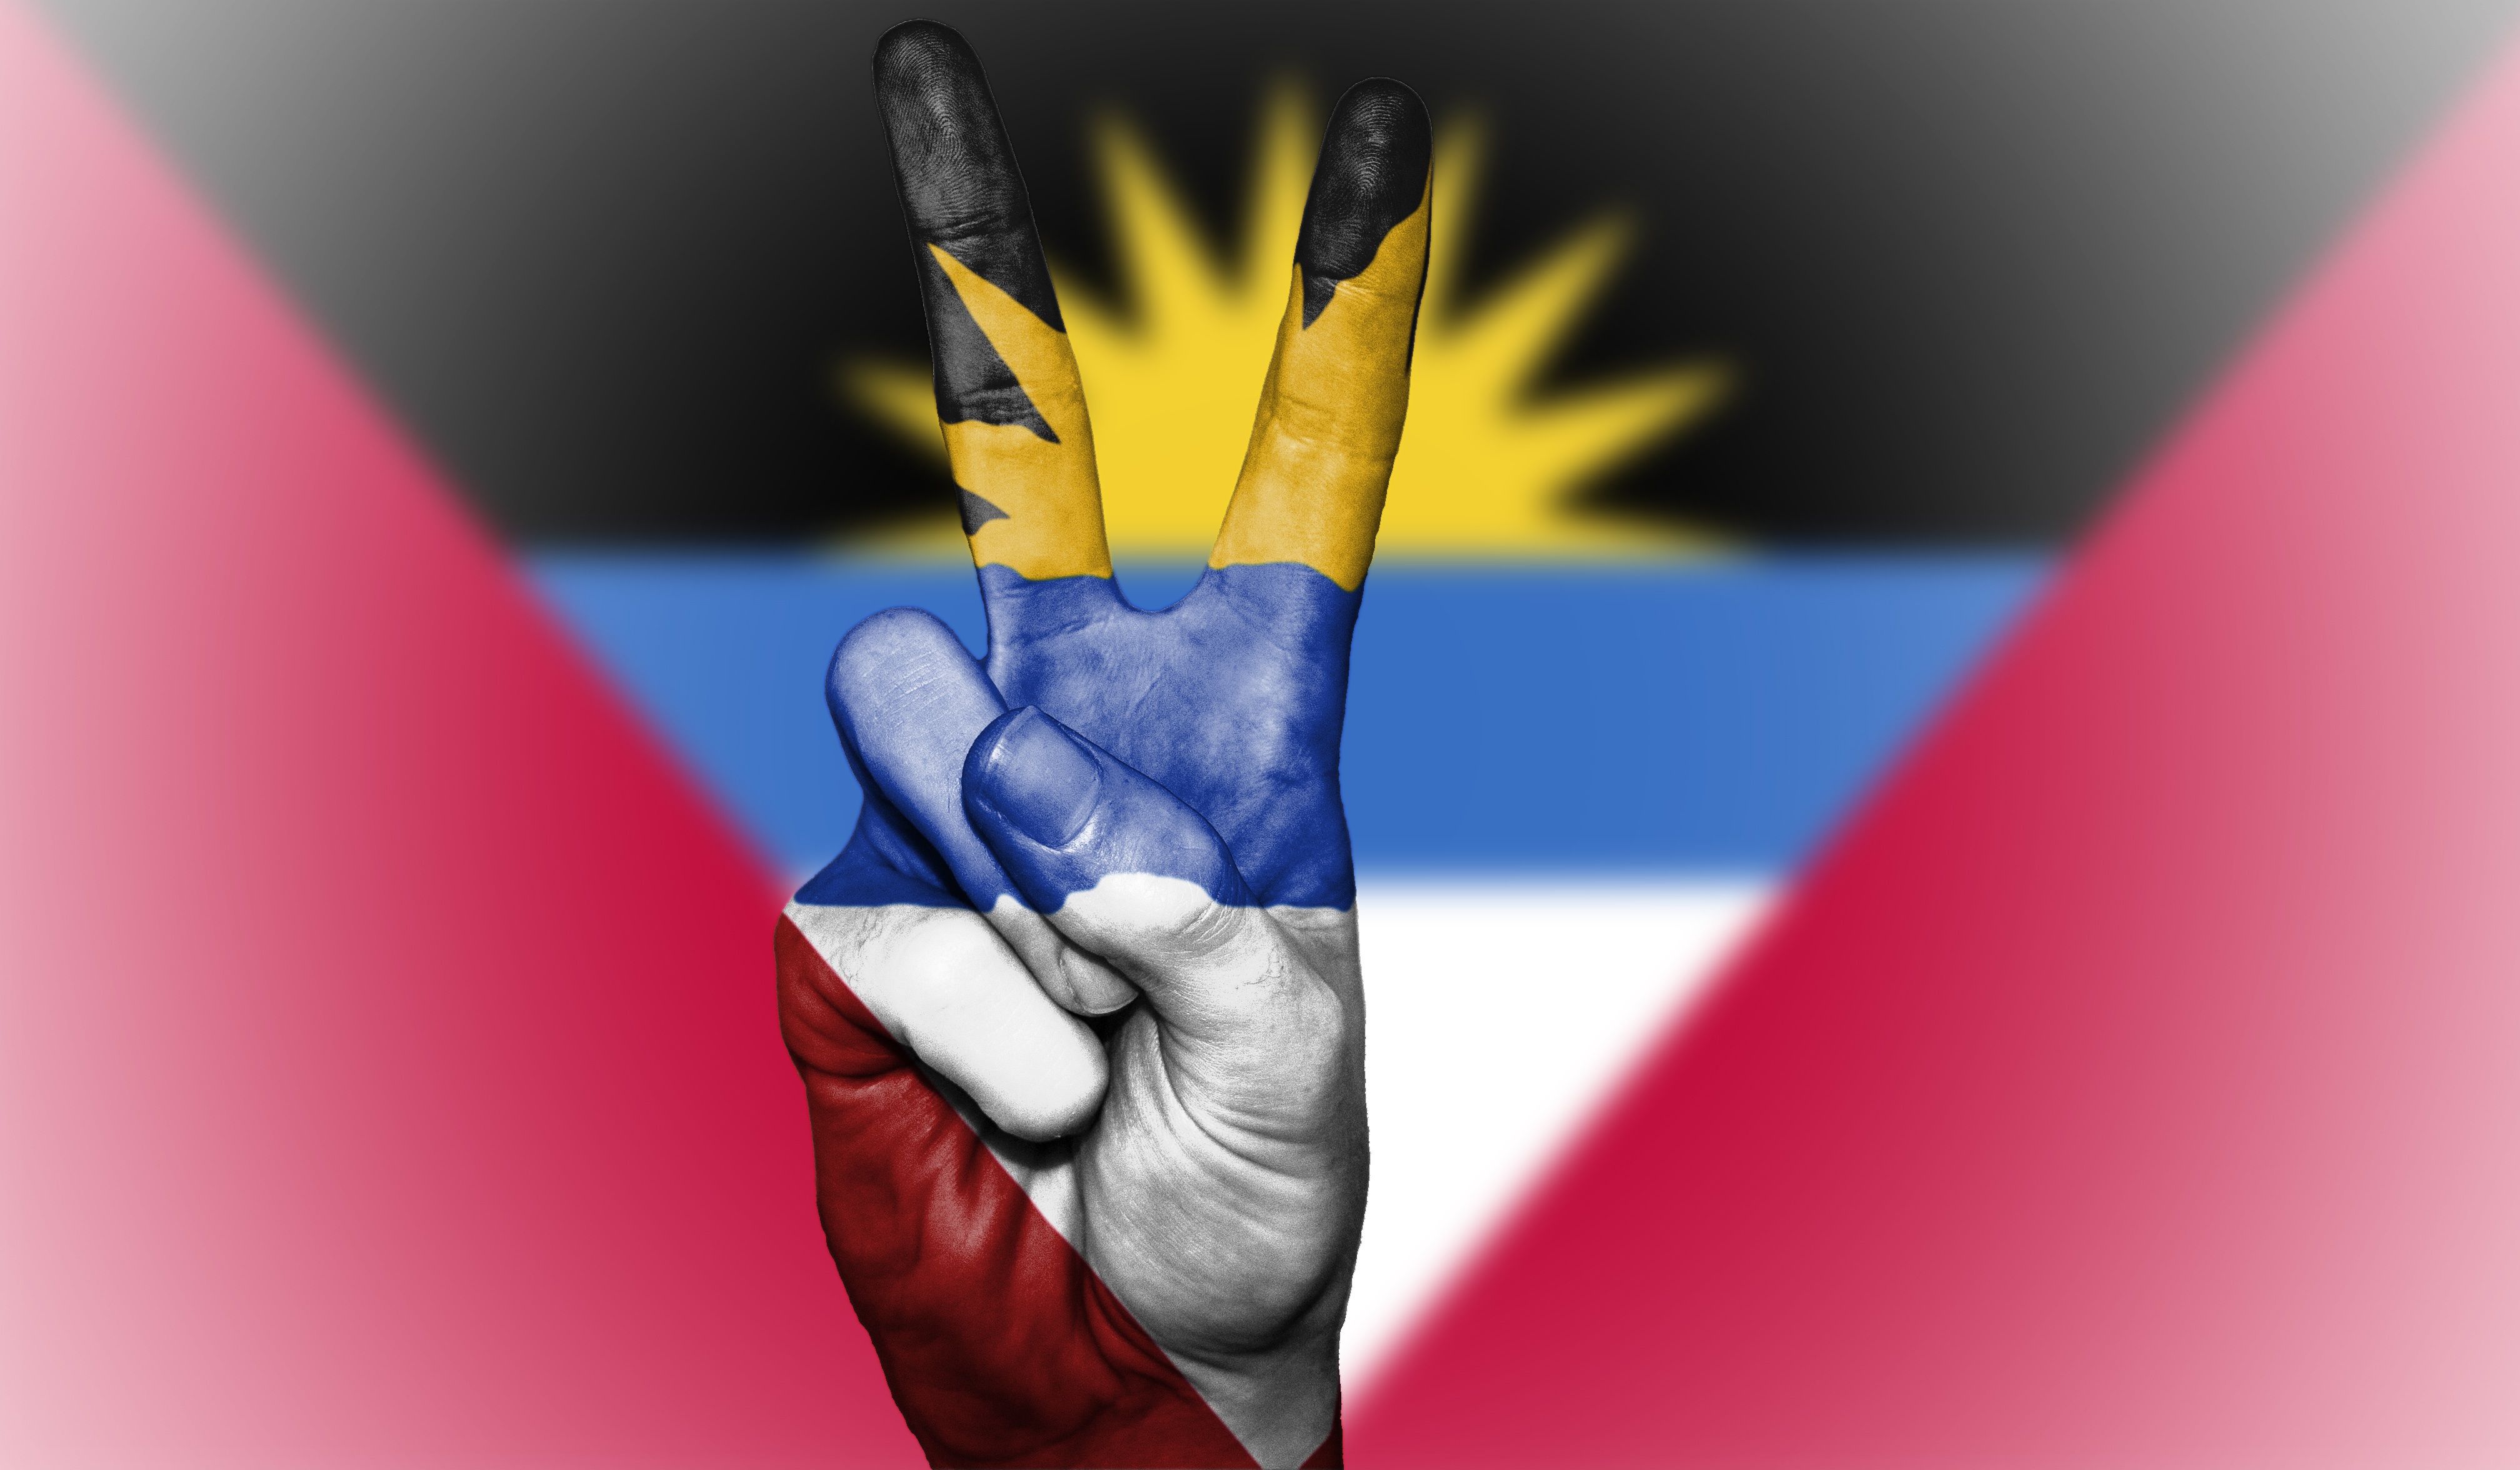
writing, hand, country, travel, red, symbol, color, banner, flag, peace, tourism, close up, national, colors, background, illustration, graphic, state, organ, icon, antigua, barbuda, ensign, antigua and barbuda, computer wallpaper